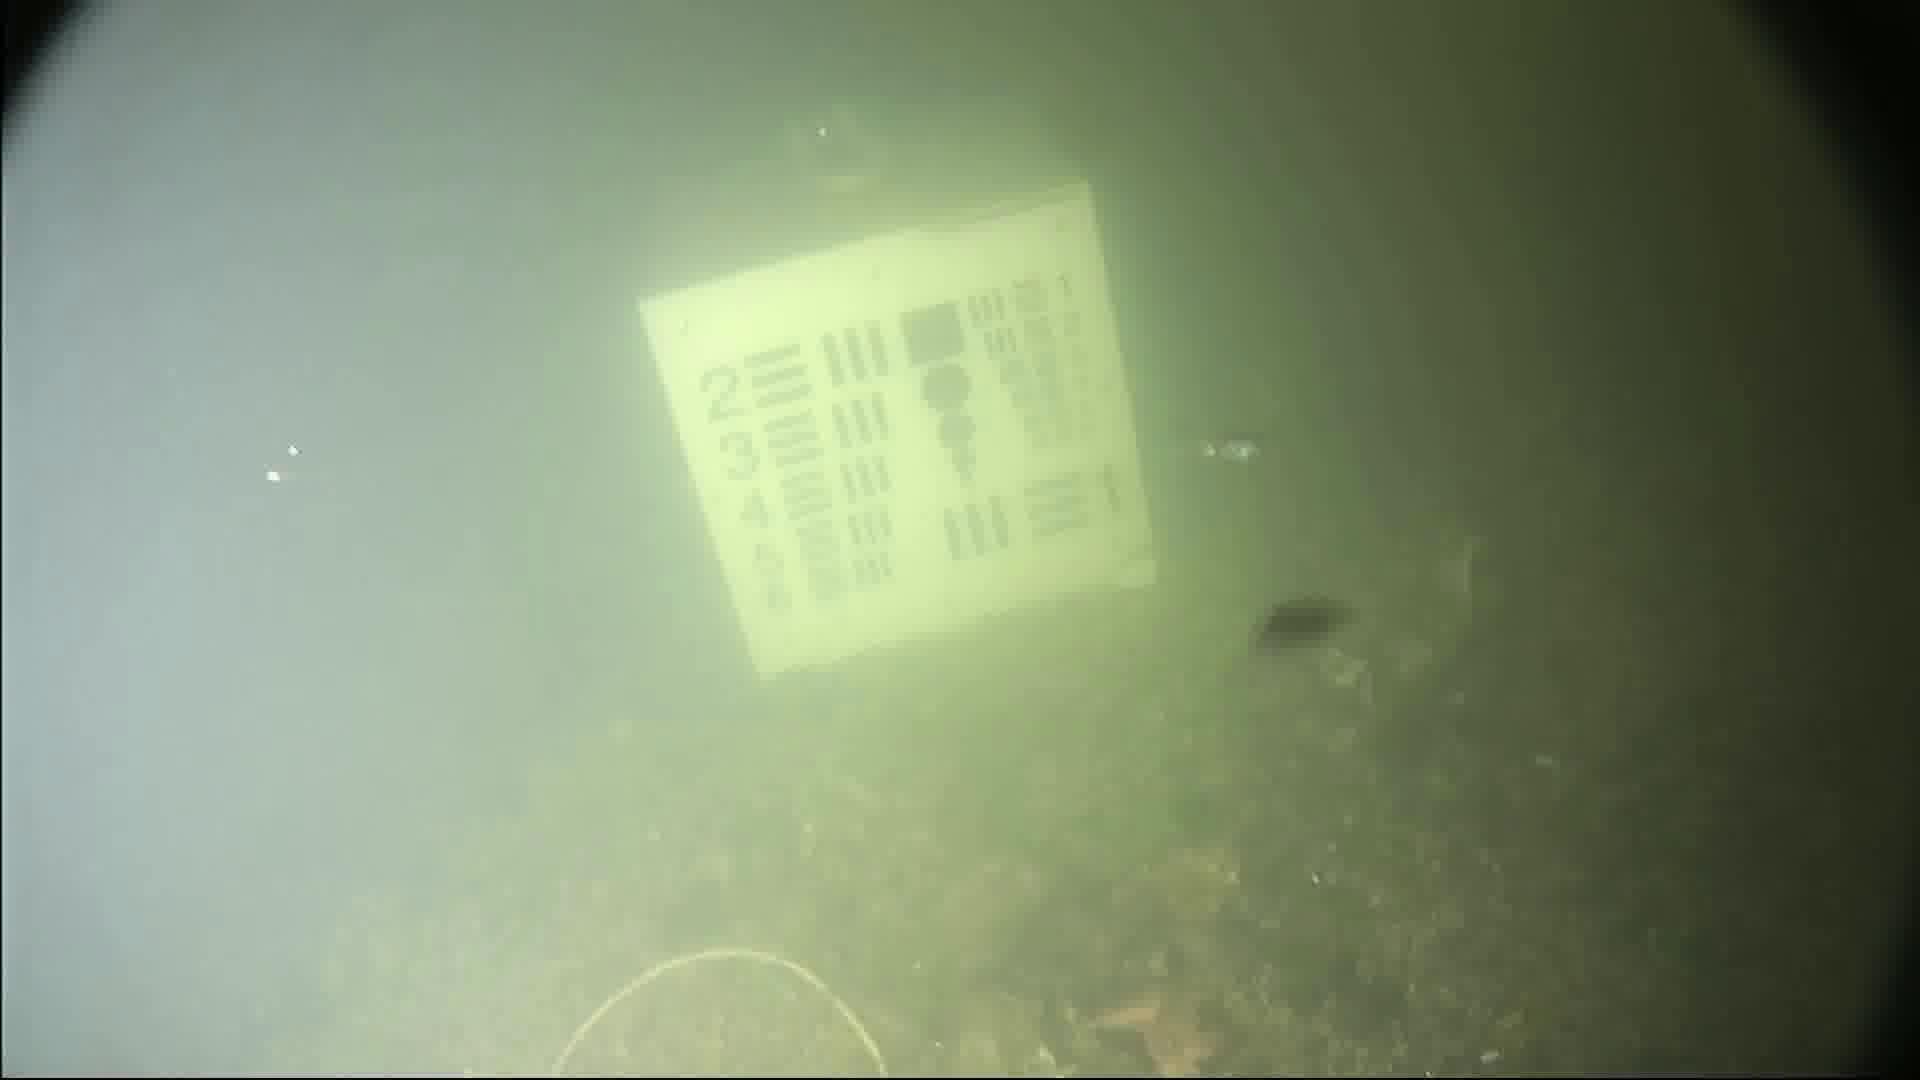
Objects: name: small_fish
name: starfish